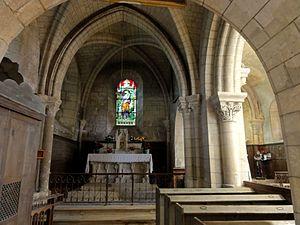
Chapelle nord, vue vers l'est.
L'église Saint-Pierre est une église catholique paroissiale située à Béthisy-Saint-Pierre, en France. C'est un édifice vaste et complexe de style essentiellement roman tardif et gothique primitif, dont les parties orientales ont été plusieurs fois remaniées. À la dernière période romane appartiennent la nef, les bas-côtés, la plus grande partie du chœur et la chapelle latérale sud transformée en sacristie. Les bas-côtés et les grandes arcades de la nef sont les parties les parties les plus anciennes restées authentiques. Ici se rencontrent des tendances archaïques et innovateurs, avec d'une part, des piliers carrés et des arcades en plein cintre, sans le moindre chapiteau, et d'autre part, des voûtes d'ogives d'école lombarde. Aucune autre église du Valois possède des bas-côtés comparables. La nef a été très lourdement restaurée à la fin du XIXᵉ siècle, soit avant le classement au monuments historiques par arrêté du 7 mai 1913, dont elle a été exclue. Les parties hautes ont donc été dénaturées, mais le plan et l'élévation d'origine sont néanmoins conservés.